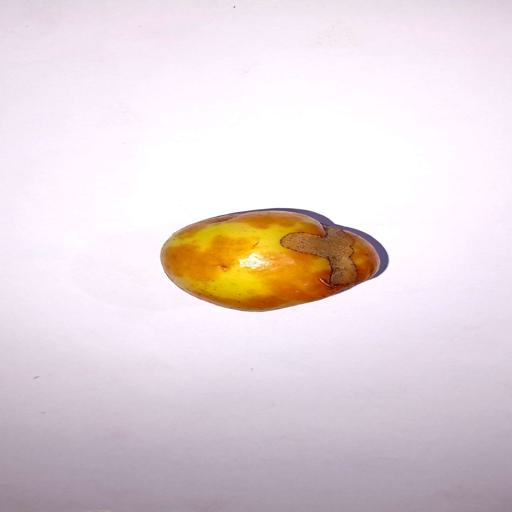
Label: bruised